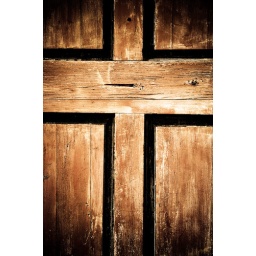
A wooden cross &amp;quot;found&amp;quot; on an abandoned door in downtown Conroe, Texas